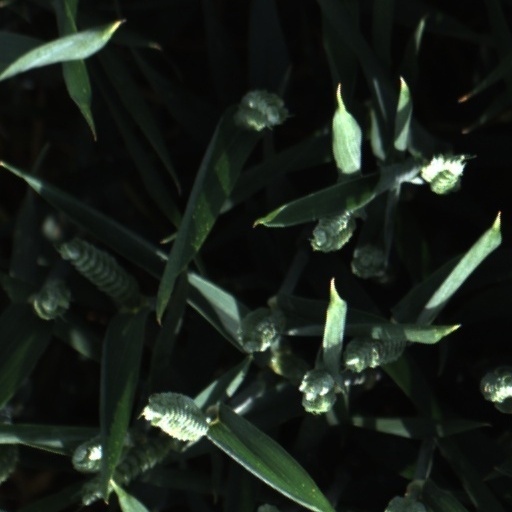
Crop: wheat